Pallas's squirrel

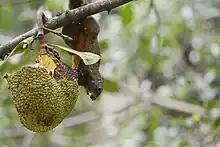
Pallas's squirrel feeding on fruit in Taiwan

Pallas's squirrel is found throughout much of southeastern Asia, including far eastern India, Bhutan, northern and eastern Myanmar, Vietnam, parts of Cambodia and Laos, much of Thailand, northern peninsular Malaysia, Taiwan, and southern and eastern China, including Hainan. Within this region, they are found within a range of forest habitats below elevation, including tropical and subtropical evergreen, deciduous broadleaf, and subalpine conifer woodlands.